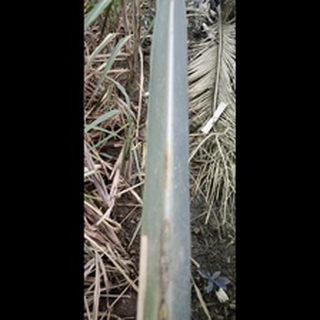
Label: sugarcane_red_rot